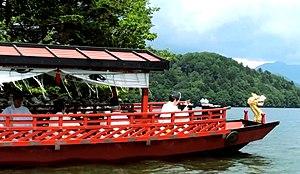
Japon
Le lac Chūzenji est un lac naturel d'eau douce du Japon situé à Nikkō dans la préfecture de Tochigi, sur l'île Honshū, au nord de l'agglomération de Tokyo. Cette étendue d'eau, d'une superficie d'environ 11,9 km², constitue la source de la rivière Daiya, un cours d'eau du bassin versant du fleuve Tone. Elle est apparue il y a 17 000 ans, au cours d'une brève période d'activité volcanique du mont Nantai, l'un des sommets des monts Nikkō.